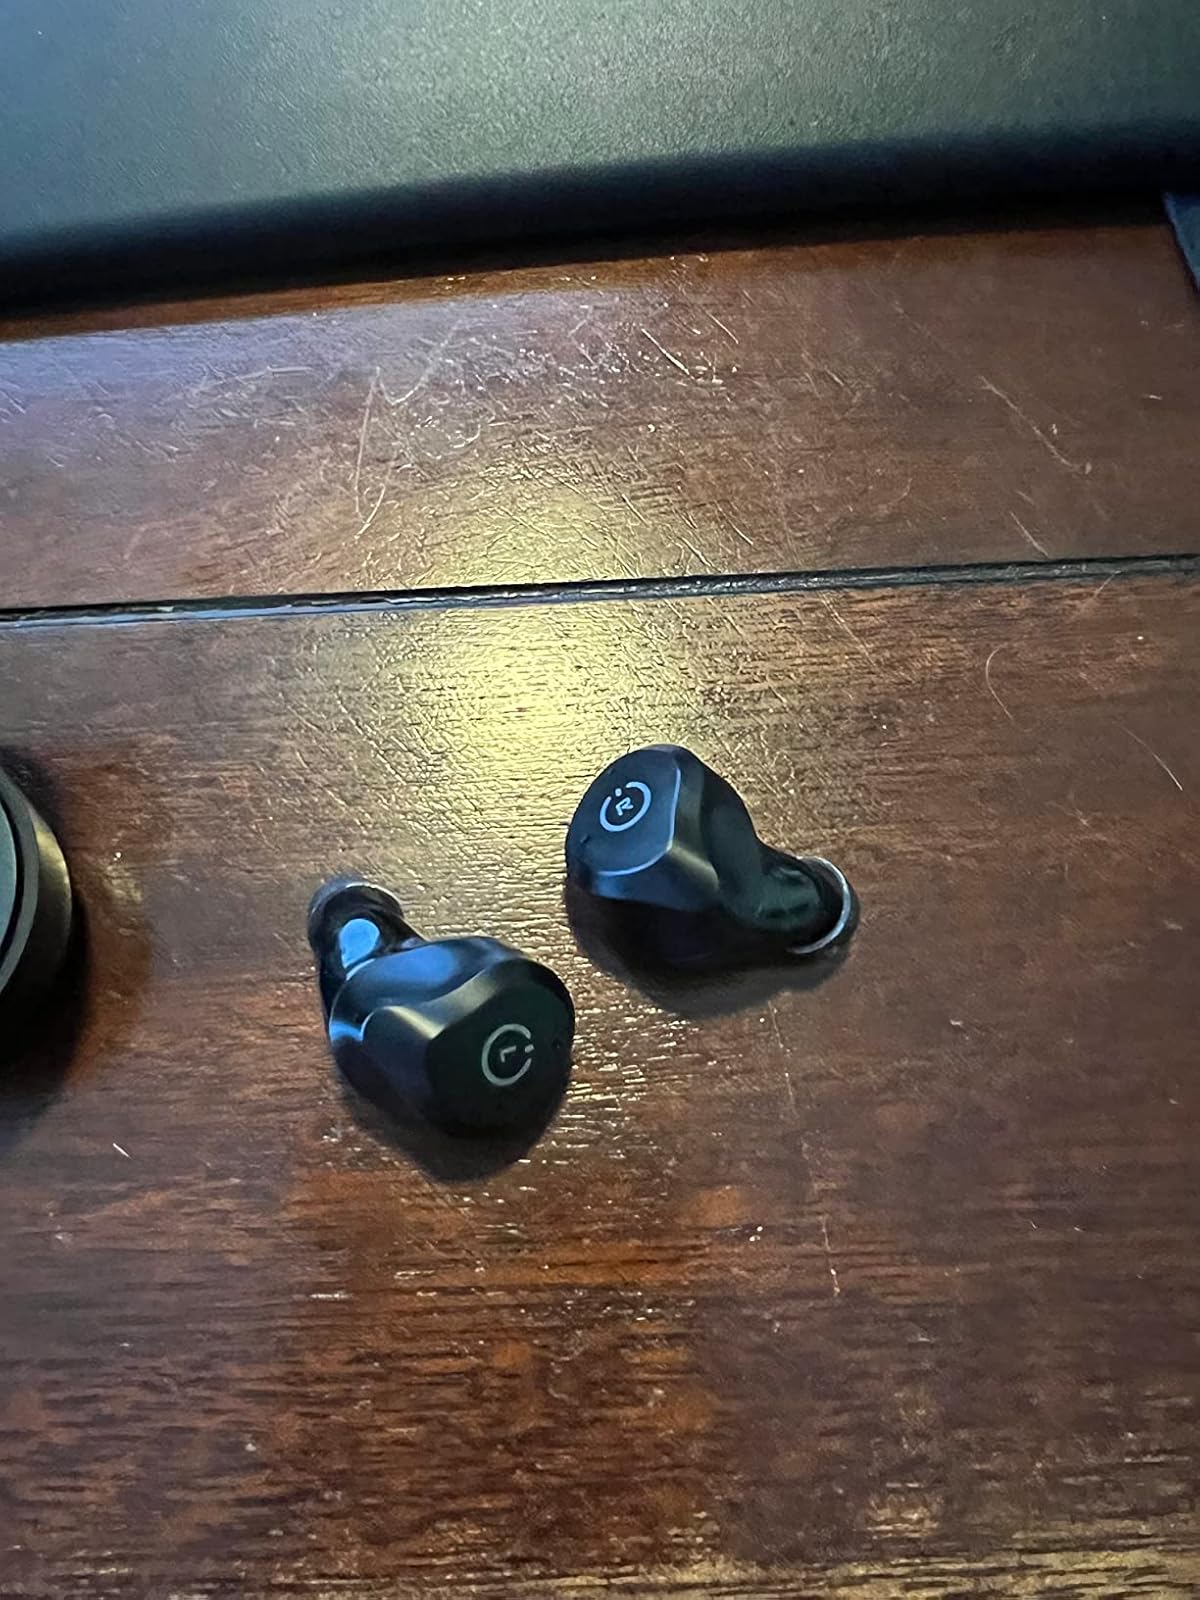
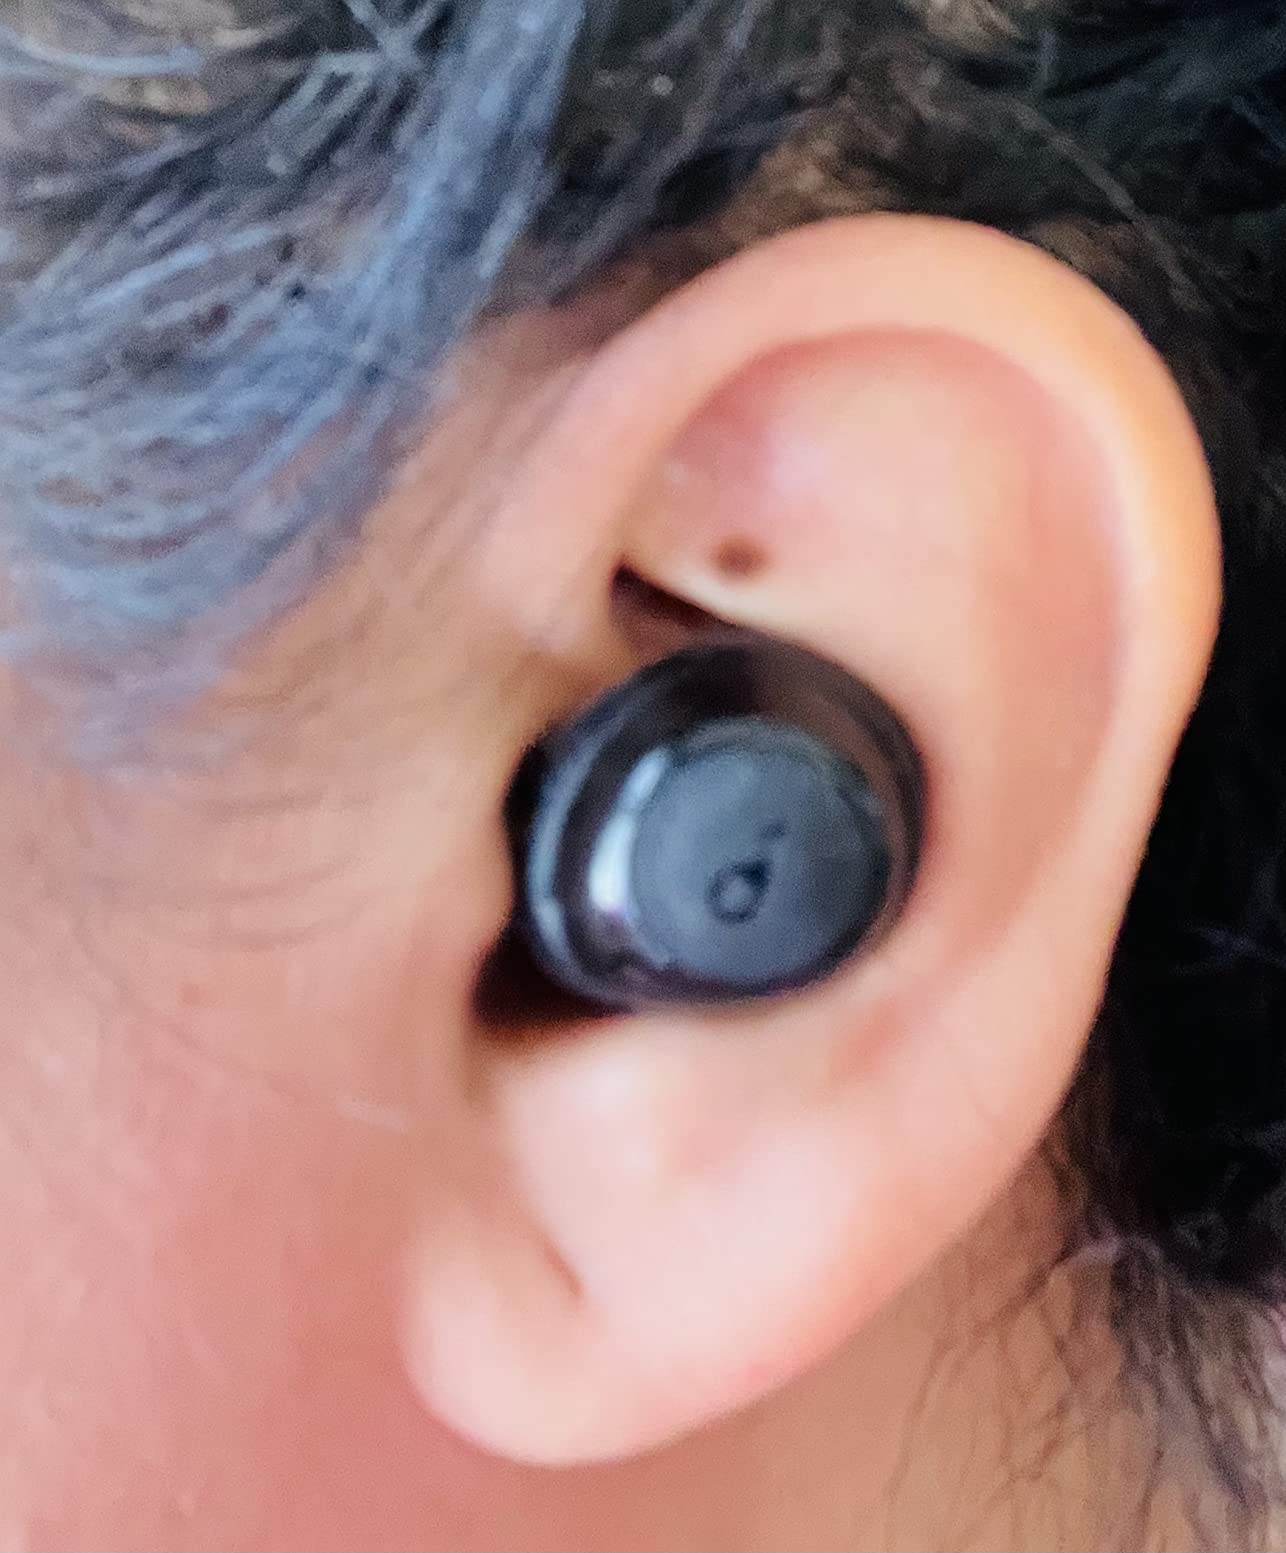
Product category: earbuds
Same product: no